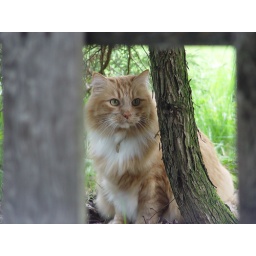
My boy cat outside. I love frames within frames. [Sony F717 - Digital]